Heisei era

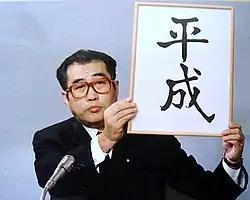
Keizō Obuchi revealing the new era name to the press (7 January 1989)

Shortly after the death of Emperor Hirohito on 7 January 1989, Keizō Obuchi, then-Chief Cabinet Secretary and later Prime Minister of Japan, hosted a press conference to announce the new era name "Heisei" for Emperor Akihito, and explained its meaning.